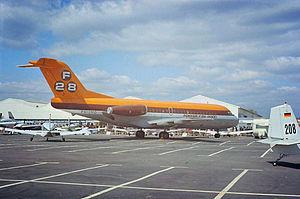
Le Fokker F28 Fellowship est un avion de transport régional à réaction court-courrier, conçu et construit par le constructeur aéronautique néerlandais Fokker.